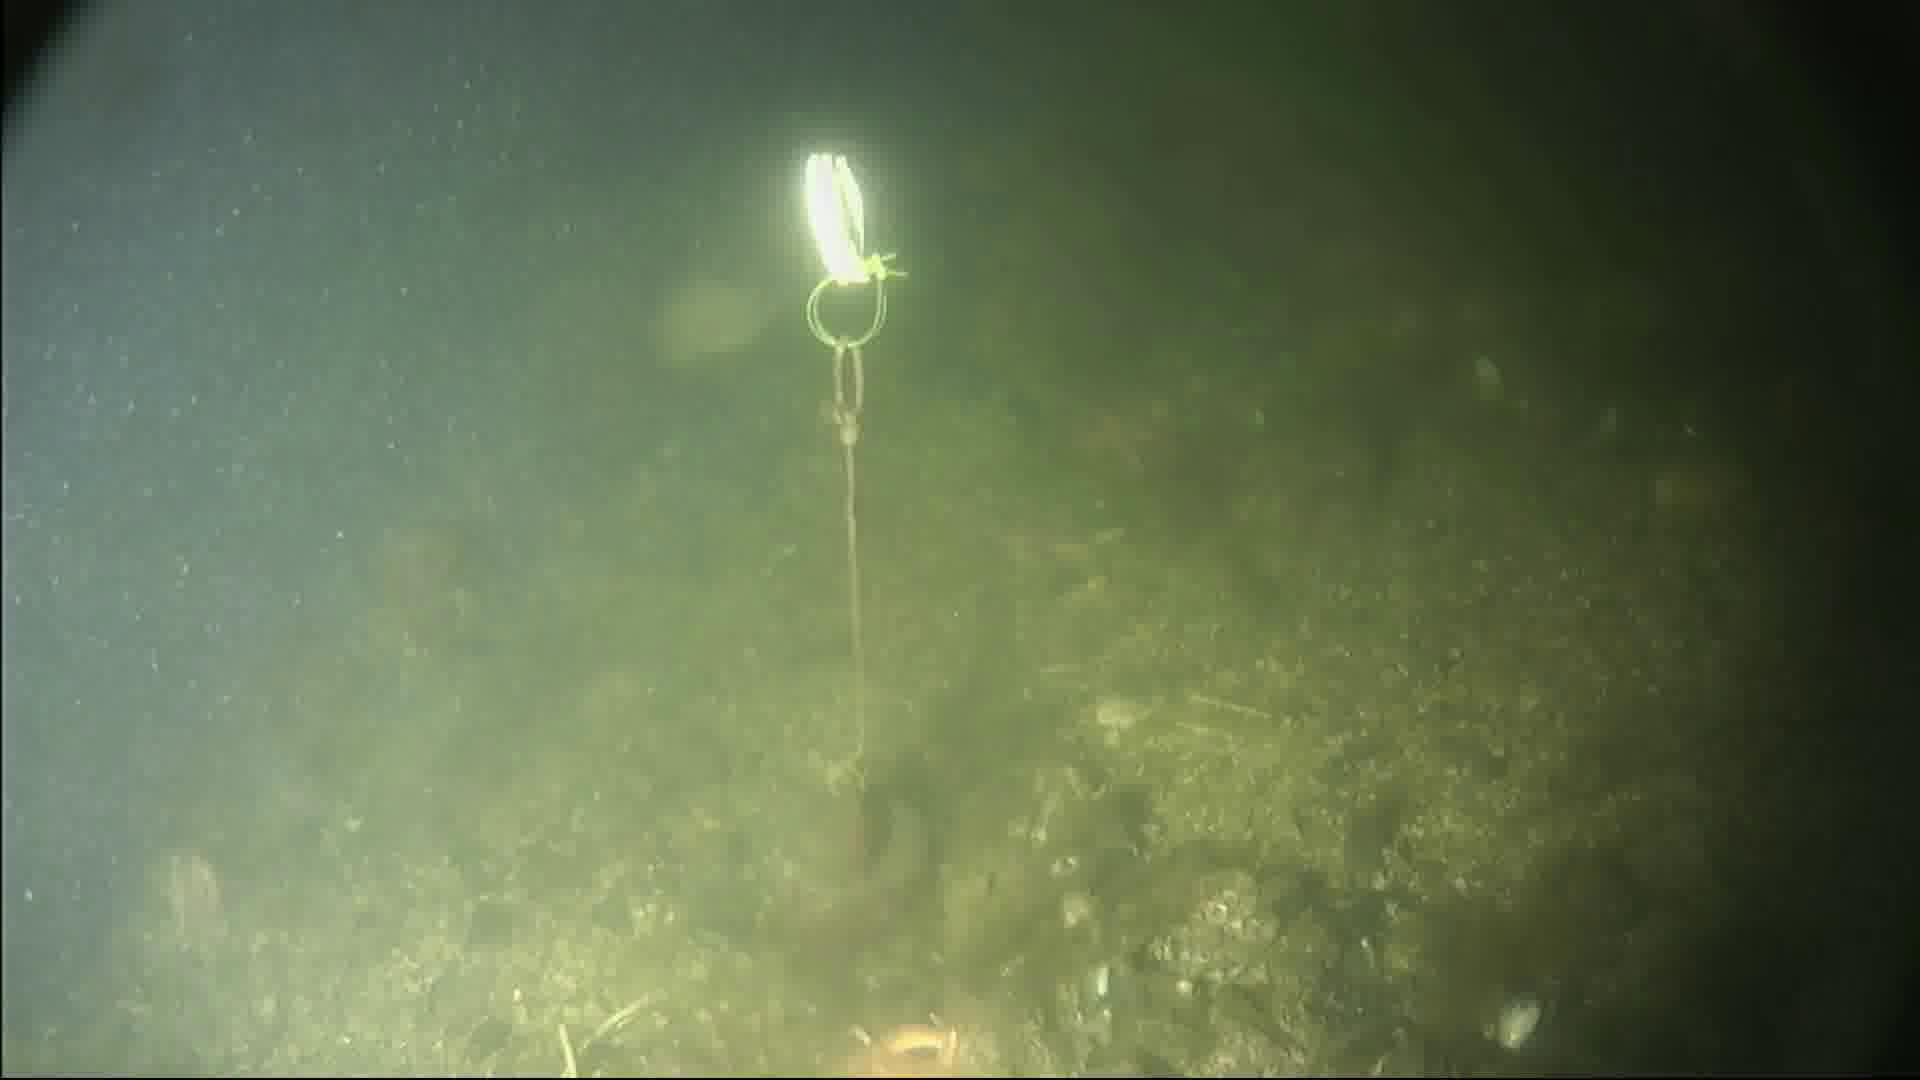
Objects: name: fish
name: starfish